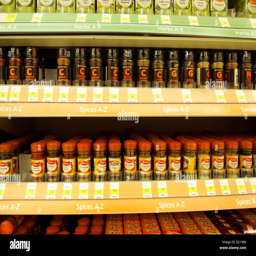
spices on display inside a modern supermarket , with stocked shelves .